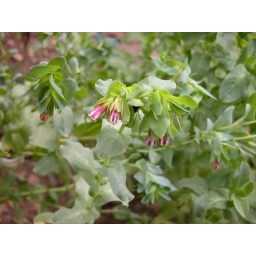
Cerinthe flowers on big healthy plants growing in atrocious soil.